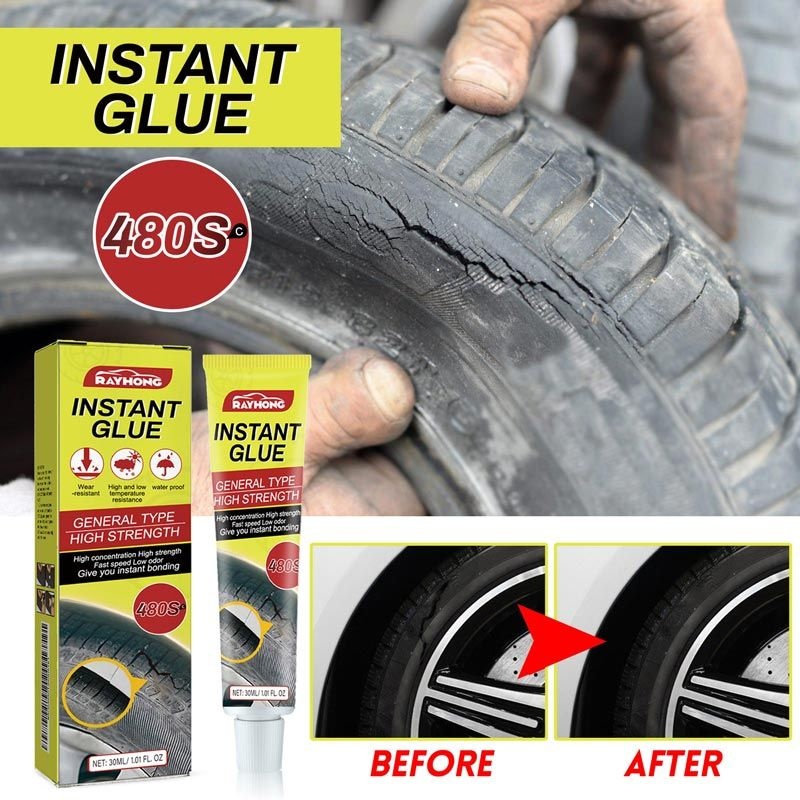
Car Tire Crack Repair Glue
FEATURES PERMANENT BOND STRENGTH : The specially formulated adhesive creates a long-lasting, permanent bond that seals and reinforces cracks in tires. This helps prevent further cracking and damage, extend the usable life of tires, and avoid costly replacements. ALL-WEATHER PERFORMANCE : The adhesive maintains its strong adhesion and flexibility in a wide range of temperatures and weather conditions, ensuring reliable repairs in any climate. The adhesive forms a weatherproof seal that protects the repair from the elements, preventing moisture, dirt, and other contaminants from entering. FAST CURING TIME : The adhesive cures quickly, allowing you to get back on the road safely in a short period after application. EASY APPLICATOR : The user-friendly applicator tip makes it simple to precisely apply the glue directly into the cracked or damaged area of the tire, without any mess or waste. No special tools or skills are required. MULTI-MATERIAL COMPATIBILITY : This repair glue is formulated to bond effectively with a wide range of tire materials, including rubber, polyurethane, vinyl, automobiles, motorcycles, bikes, and more. SPECIFICATION Net : 30ml Ingredients: Hydroxyethyl Fiber, Acrylic Resin, Polysiloxane, Polyurethane Size: Weight: 37g Package Includes : 1 * Car Tire Crack Repair Glue NOTE Please allow slight measurement errors due to manual measurement. Due to the different monitor and light effects, the actual color of the item might be slightly different from the color shown in the pictures.
Brand: voalsz
Category: Vehicles & Parts > Vehicle Parts & Accessories > Vehicle Maintenance, Care & Decor > Vehicle Repair & Specialty Tools > Vehicle Tire Repair & Tire Changing Tools